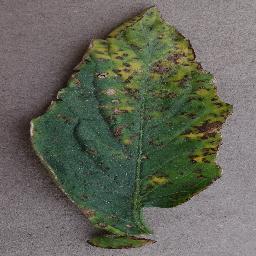
Label: Tomato___Bacterial_spot